Laxey Towing Company

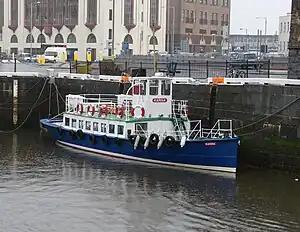
MV "Karina" berthed at the Double Corner, Douglas.

The Laxey Towing Company still provides pilotage services to the Port of Douglas and on occasion the Port of Liverpool.